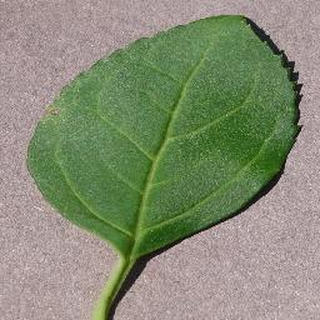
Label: healthy_cherry